Phou Xieng Thong National Protected Area

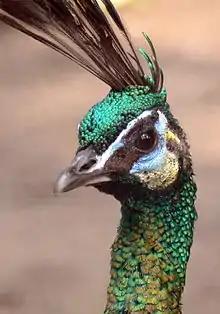
Green peafowl

The Phou Xiang Thong Important Bird Area (IBA) is located within the park. The IBA covers an area of including part of the Mekong's eastern bank. Endangered bird species in the IBA include green peafowl, grey-headed parakeet and red-collared woodpecker. Bird species rare within the park include red-vented barbet, eared pitta and grey-faced tit-babbler.